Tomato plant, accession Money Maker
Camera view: horizontal (90 deg, fisheye); turntable rotation: 210 degrees
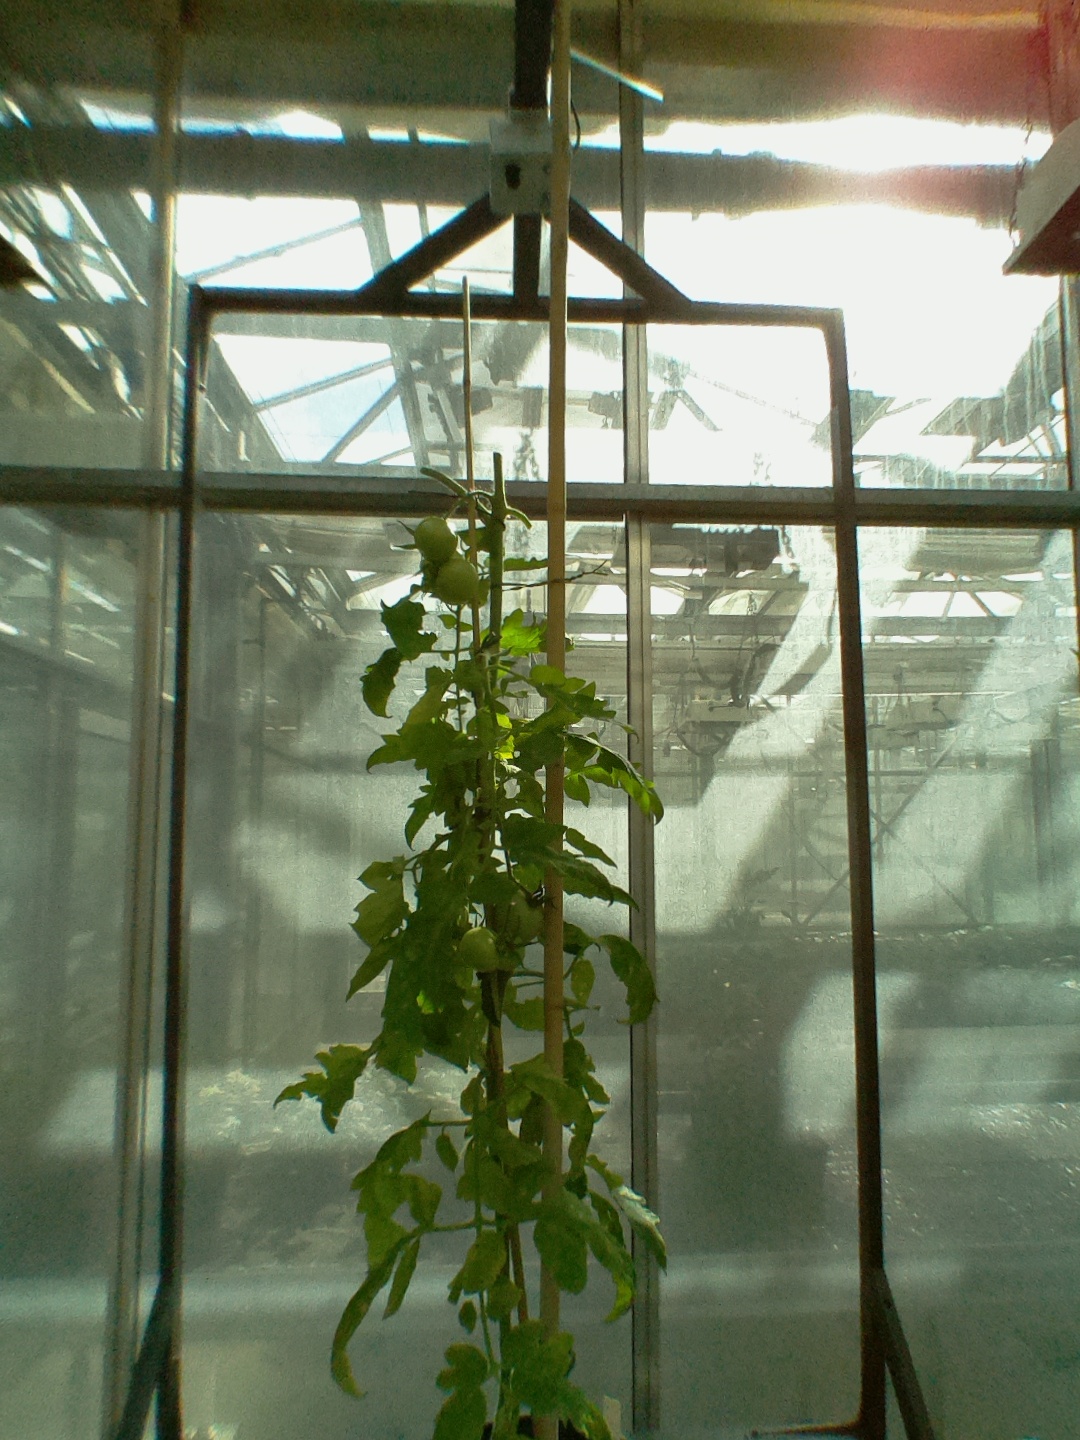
BBCH growth stage 75: 50%-60% of final fruit size